Texas City Dike

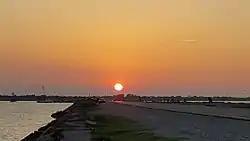
Sunset image taken from Texas City Dike

The Texas City Dike is a levee located in Texas City, Texas, United States that projects nearly south-east into the mouth of Galveston Bay. It is flanked by the north-eastern tip of Galveston Island and the south-western tip of the Bolivar Peninsula. The dike, one of the area's most beloved and enduring landmarks, was originally designed to reduce the impact of sediment accumulation along the lower Bay.